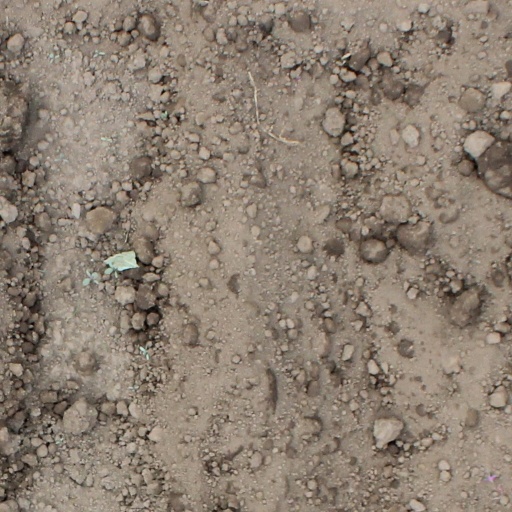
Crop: soybean